Copa Nuevos Valores

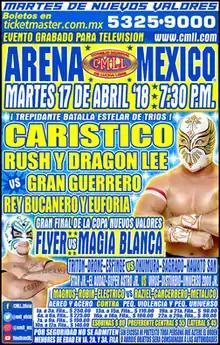
Official poster for the tournament final

The Copa Nuevos Valores (Spanish for "New Values Cup") was a professional wrestling tournament promoted by the Mexican lucha libre promotion Consejo Mundial de Lucha Libre (CMLL) held between April 3 and April 17, 2018, at Arena México. The tournament was held to give prominence to 16 younger, lower ranked wrestlers who worked for CMLL at the time. As a professional wrestling tournament it was won not by actual competition, but by a scripted ending to a match.